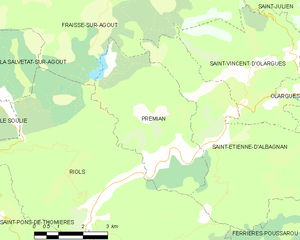
Carte de la commune française de code INSEE 34219 - Prémian
Prémian est une commune française située dans le département de l'Hérault, en région Occitanie.